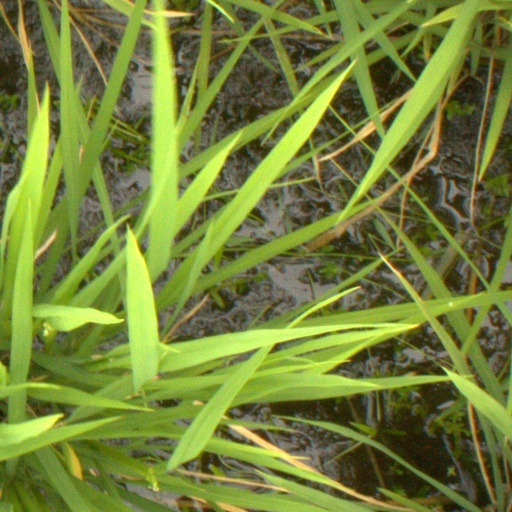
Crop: rice